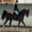
Label: horse